Sri Lankan elephant

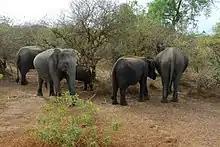
A herd of elephants in Yala National Park

The Sri Lankan elephant is the largest subspecies reaching a shoulder height of between , weighing between . It has 19 pairs of ribs. Its skin colour is darker than of "indicus" and of "sumatranus" with larger and more distinct patches of depigmentation on the ears, face, trunk and belly.